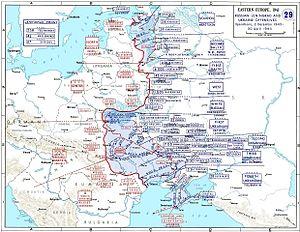
La bataille de la poche de Kamianets-Podilskyï est un effort soviétique visant à encercler et détruire la 1ʳᵉ Panzer Armee du groupe d'armées Sud de la Wehrmacht. L'encerclement a lieu en mars 1944 sur le front de l'Est pendant la Seconde Guerre mondiale. L'Armée rouge crée avec succès la poche, piégeant quelque 200 000 soldats allemands à l'intérieur. Sous le commandement du generaloberst Hans-Valentin Hube et du fieldmarshal Erich von Manstein, les forces allemandes réussissent à se frayer un chemin vers l'extérieur et s'échappent à la mi-avril. Cet événement est parfois appelé la « poche de Hube » et est toujours étudié dans les académies militaires comme un exemple de la façon d'éviter l'anéantissement lors d'un encerclement.